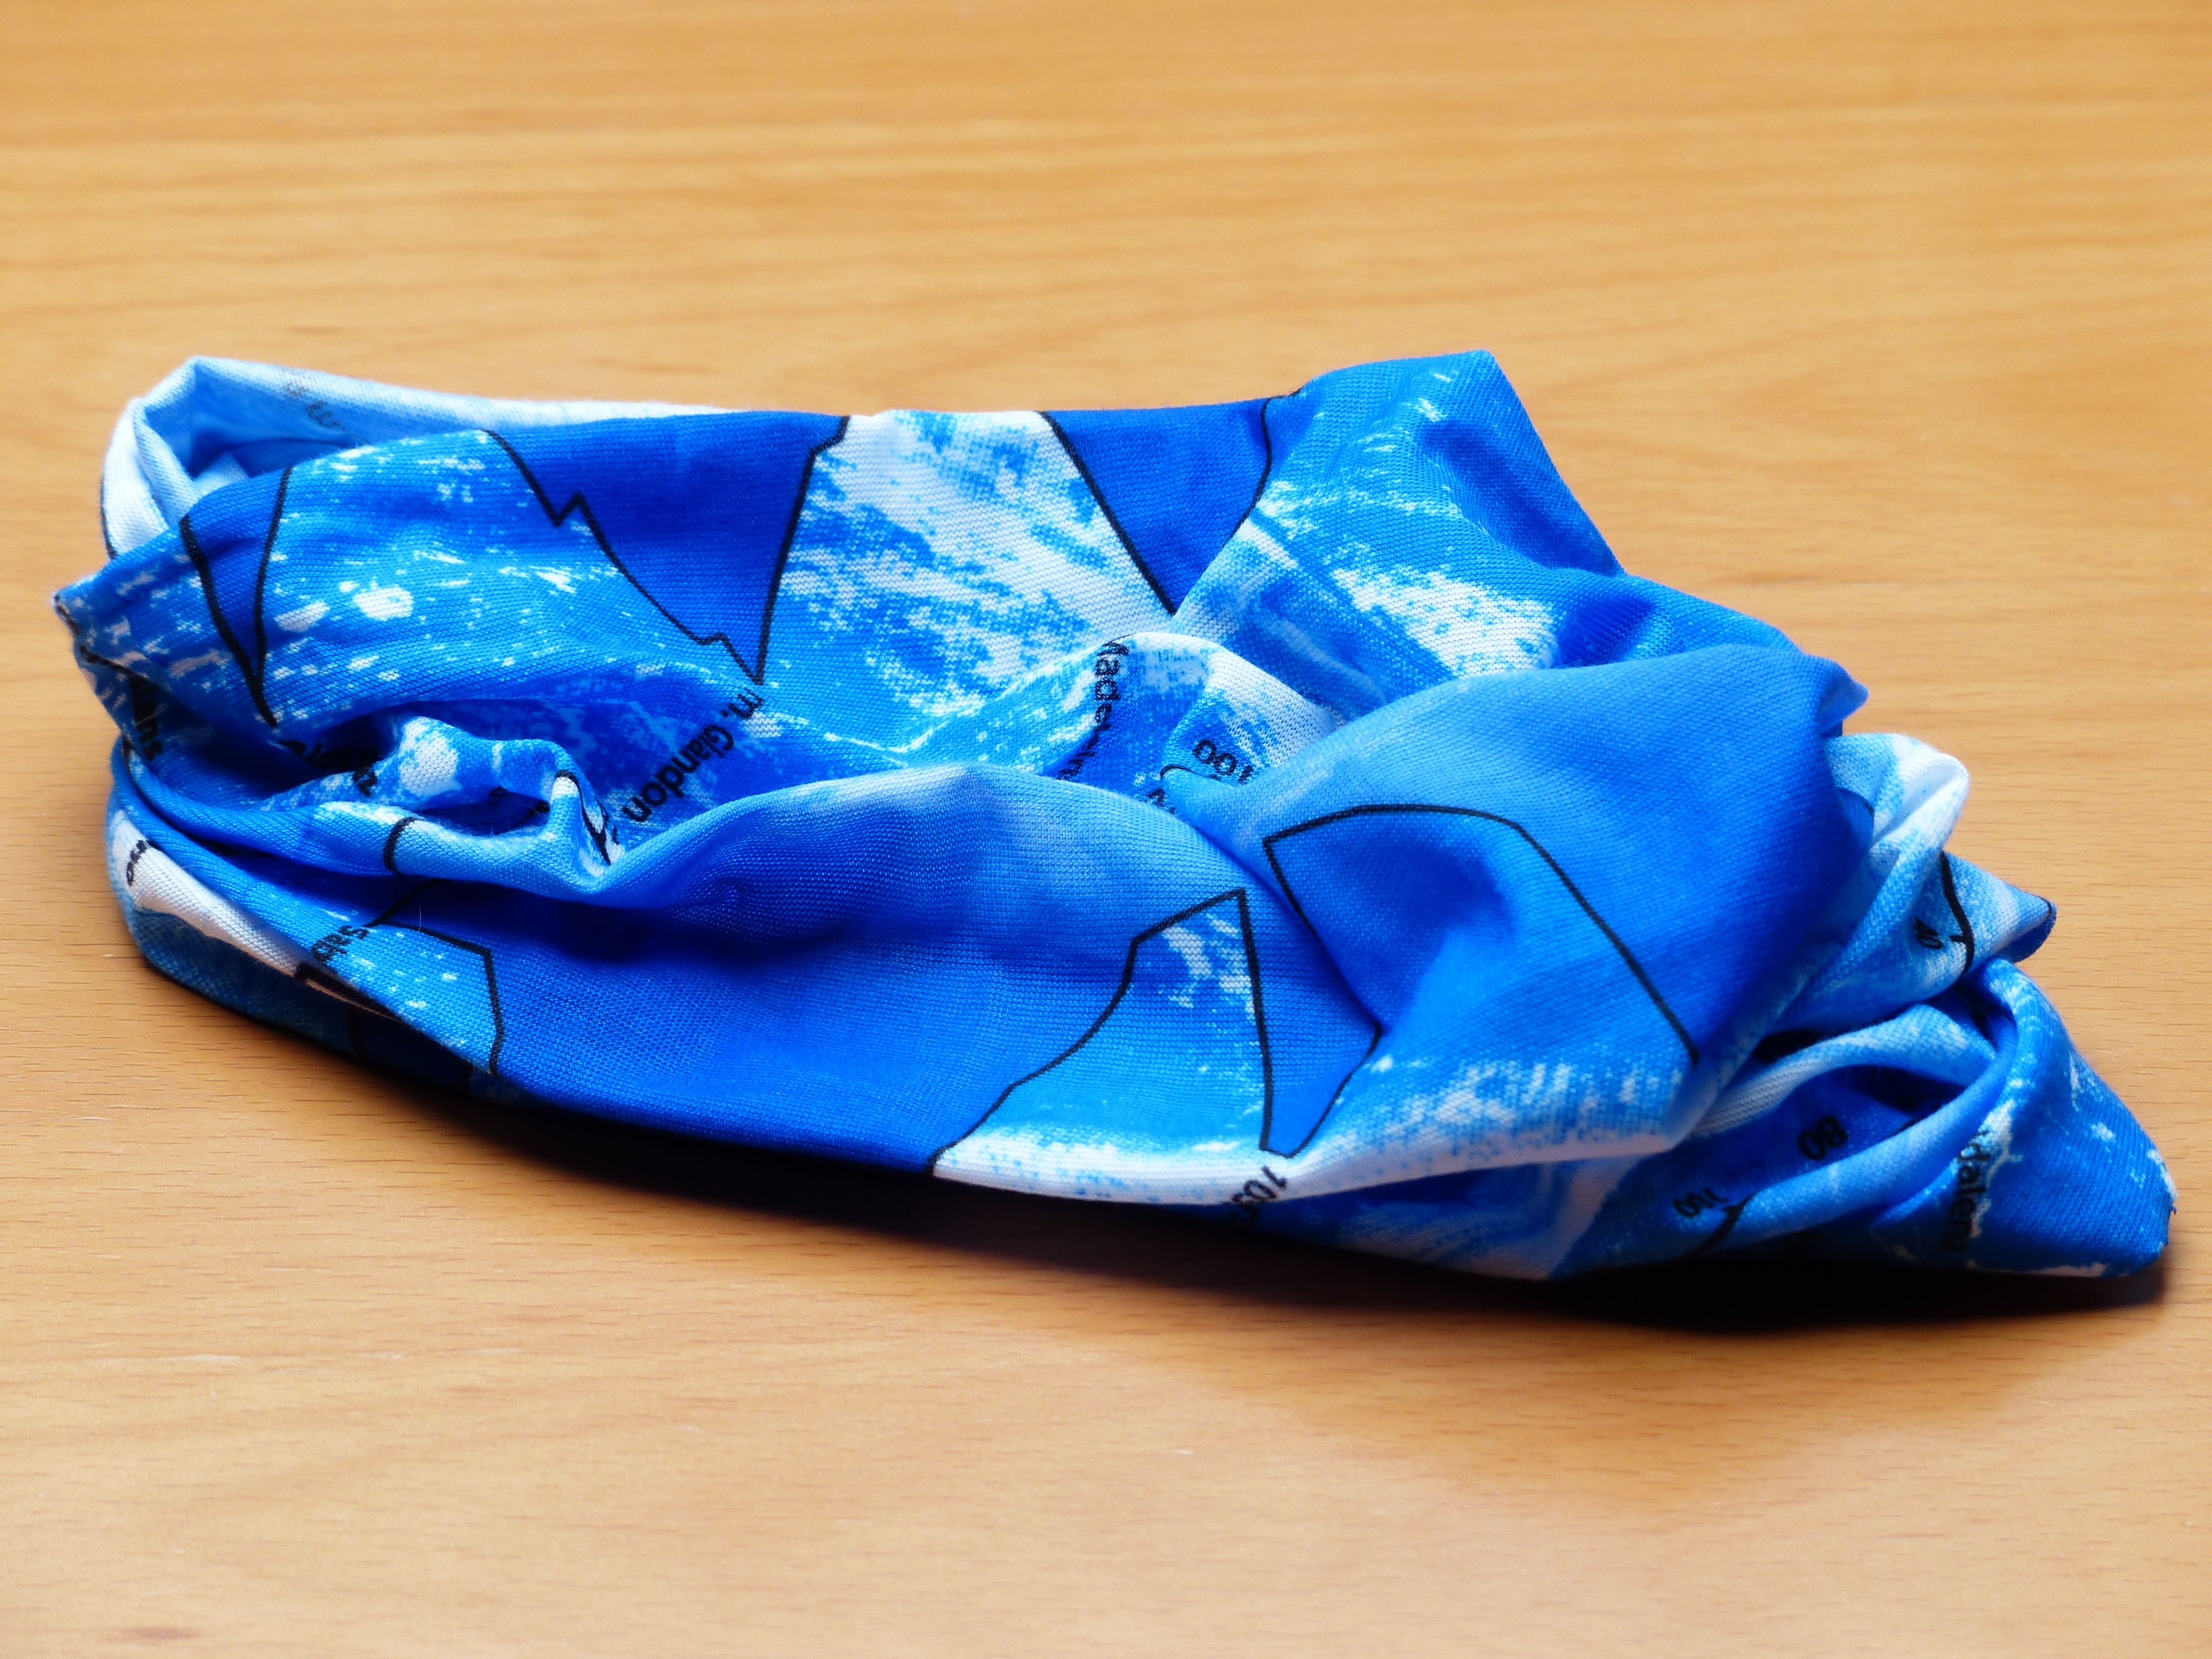
flower, petal, blue, clothing, colorful, cloth, scarf, material, garment, textile, art, footwear, fashion accessory, multi function cloth